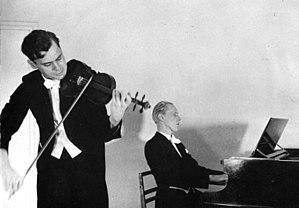
Paavo Taneli Rautio est un chef d'orchestre et violoniste finlandais.